Congenital hyperinsulinism

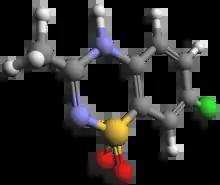
Diazoxide

The goal of treatment in hyperinsulinism is to prevent hypoglycemia-induced brain damage, thus, the goal of therapy is to maintain the blood sugar level in the normal range [>70 mg/dL (3.9 mmol/L)]. The first step is the restoration of blood sugar level to the normal range after acute hypoglycemia, followed by the prevention of recurrent episodes of hypoglycemia, which is common in congenital hyperinsulinism. This is best accomplished with intravenous dextrose initially.